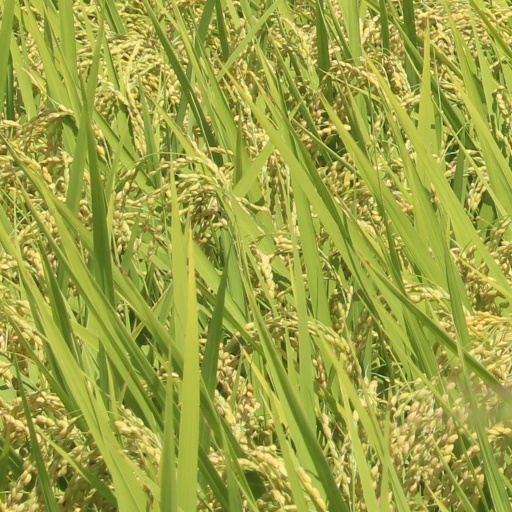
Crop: rice